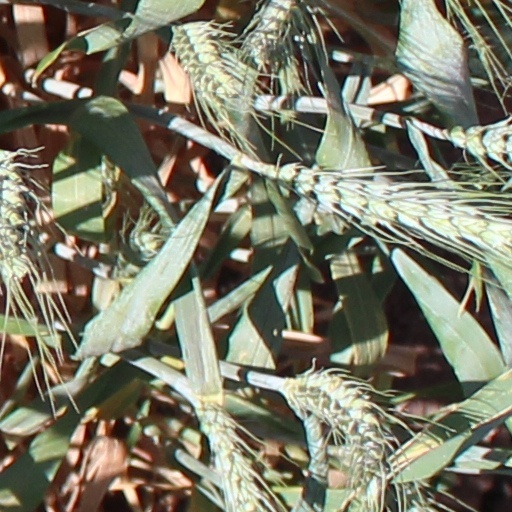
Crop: wheat